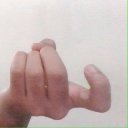
अक्षर: ज